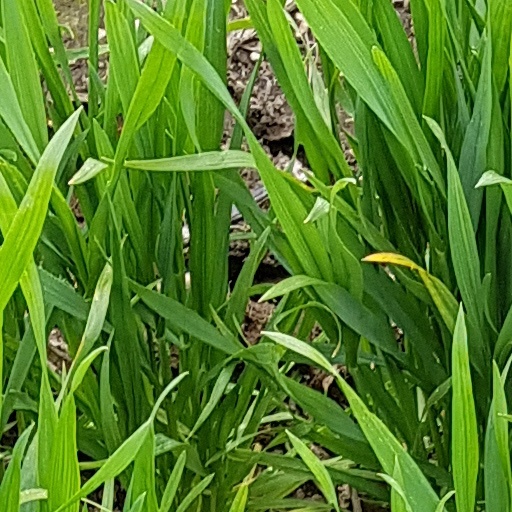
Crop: wheat